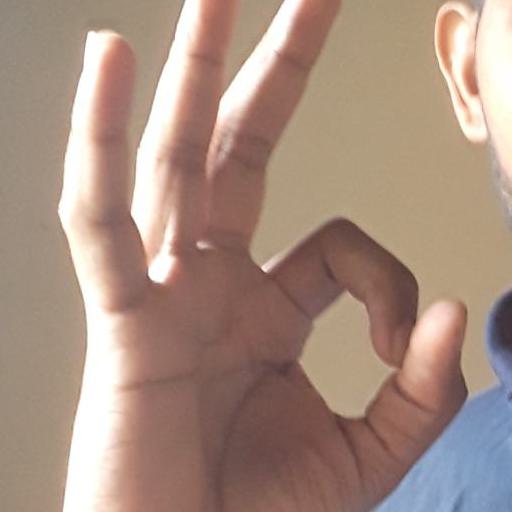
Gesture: ok